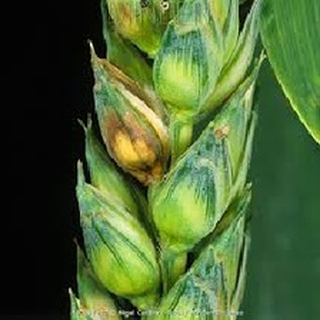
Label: wheat_fusarium_head_blight